Nord Stream 1

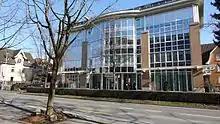
Nord Stream 1 office building in Zug, Switzerland

Nord Stream 1 is operated by the special-purpose company Nord Stream AG, incorporated in Zug, Switzerland, in November 2005. Shareholders of the company are the Russian gas company Gazprom (51% of shares), the German companies Wintershall Dea and PEG Infrastruktur AG (E.ON) (both 15.5%), the Dutch gas company Gasunie (9%), and the French gas company Engie (9%). The chairman of the shareholders' committee is German ex-chancellor Gerhard Schröder.